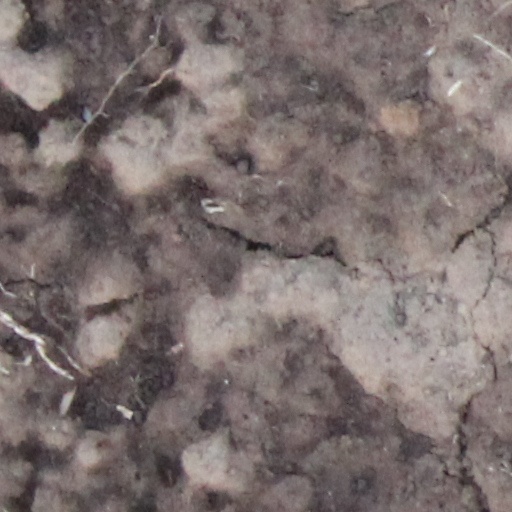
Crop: wheat